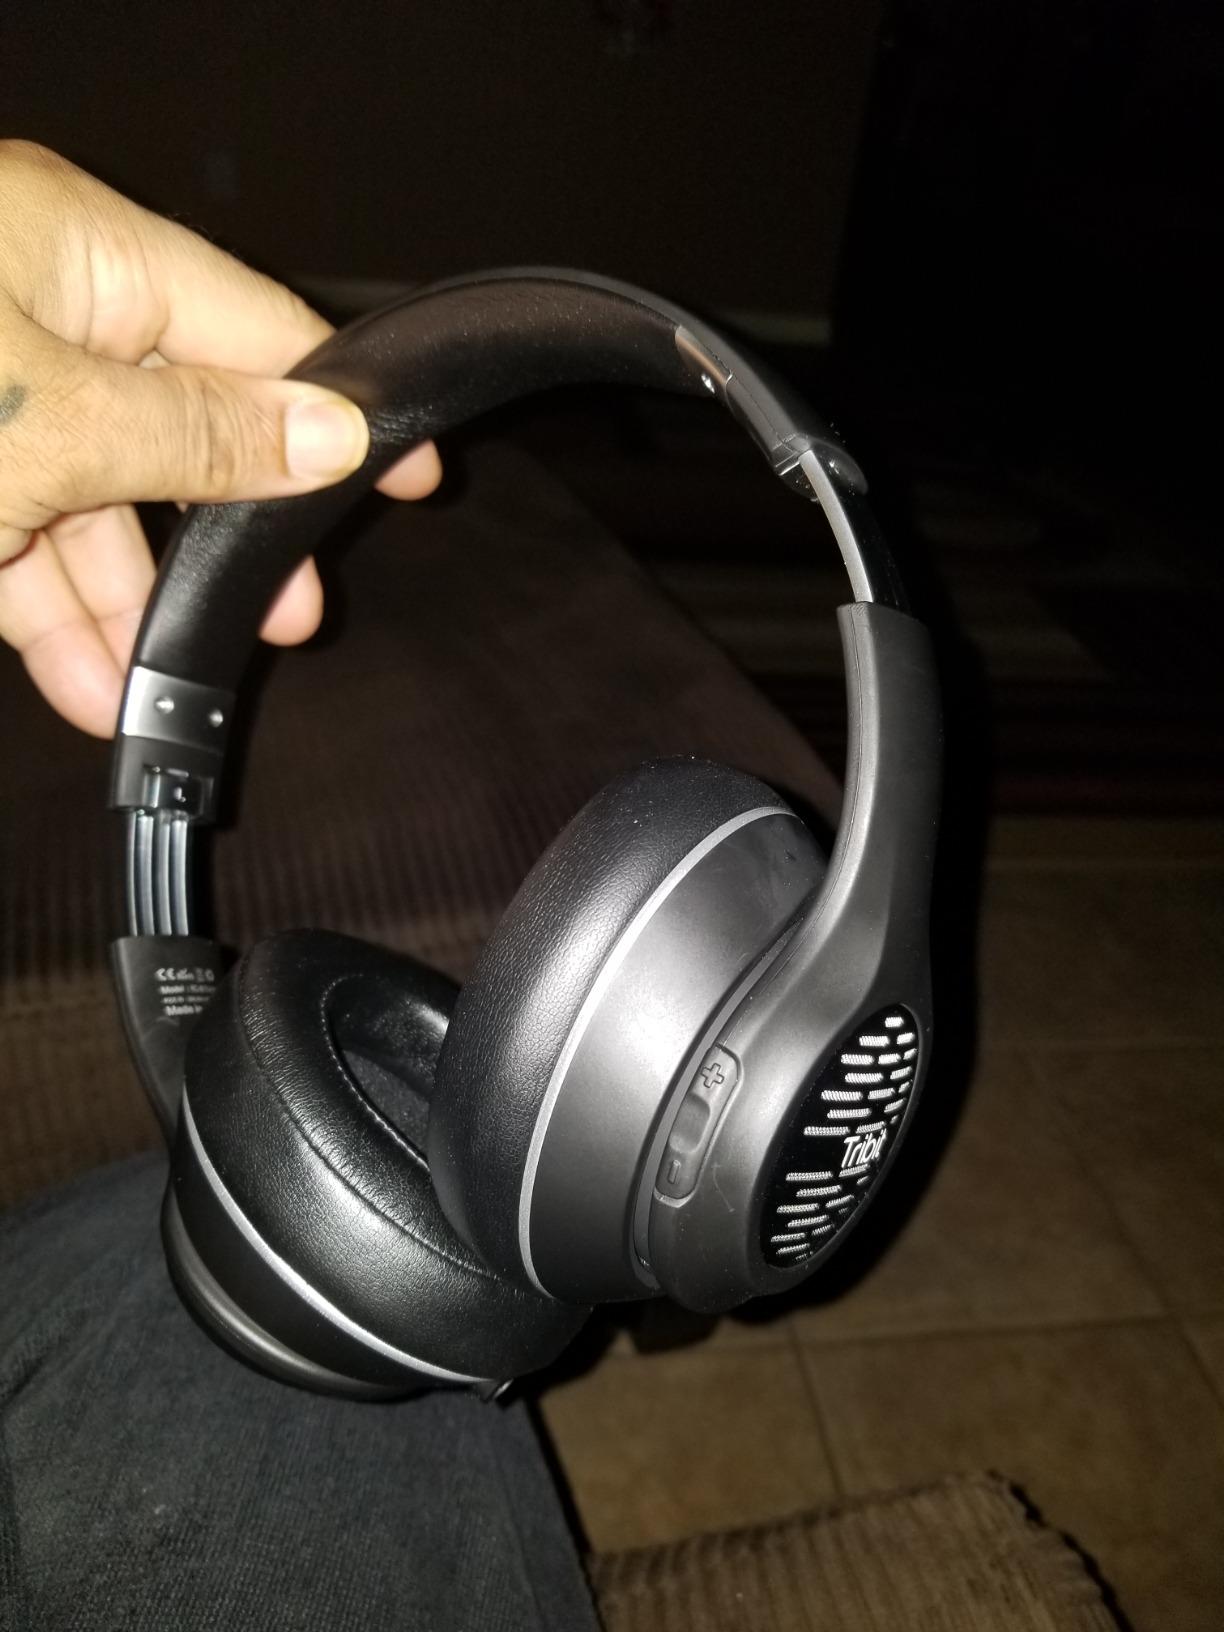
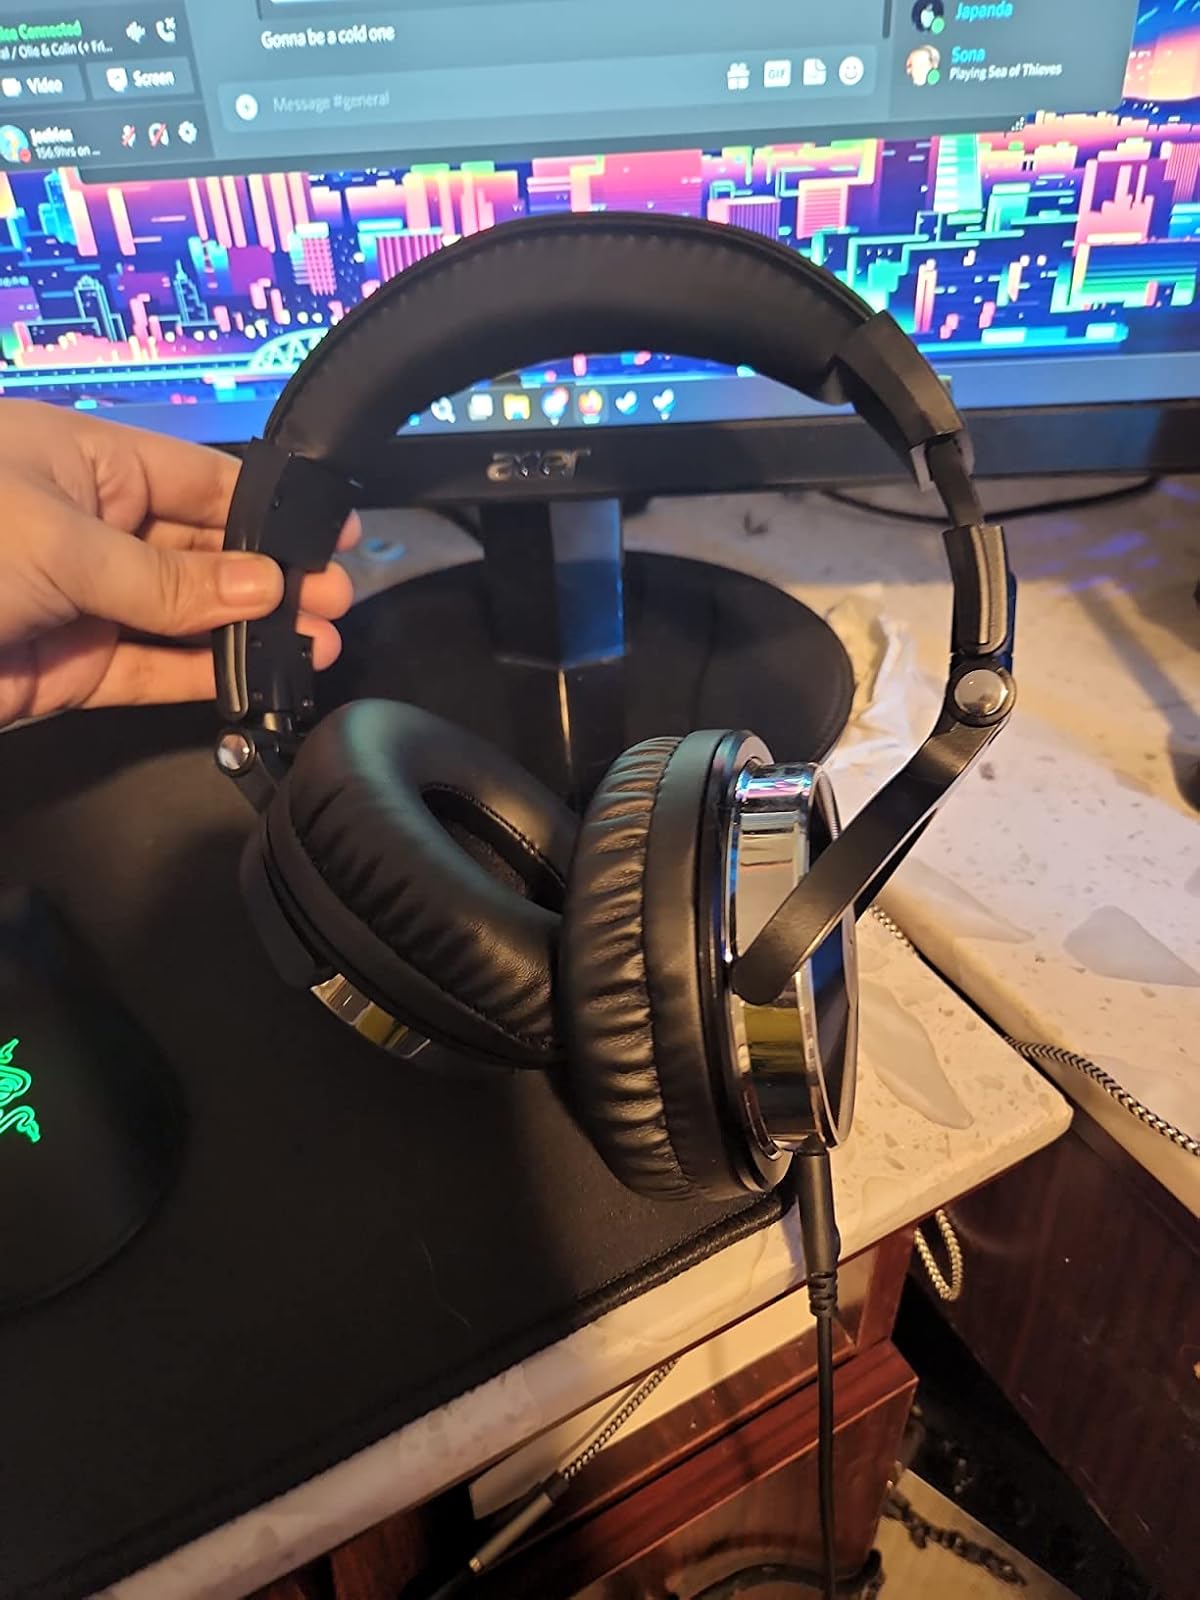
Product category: headphones
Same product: no